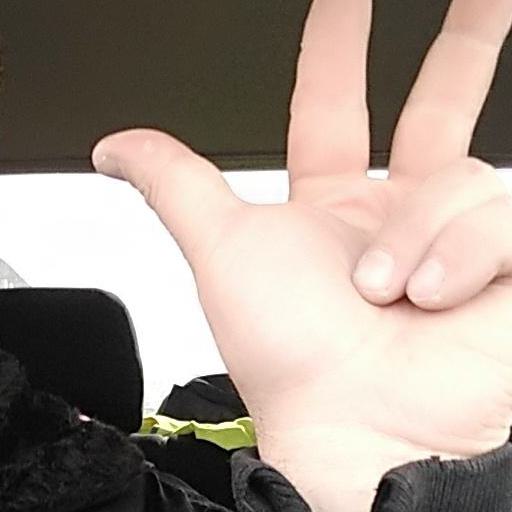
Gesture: three2